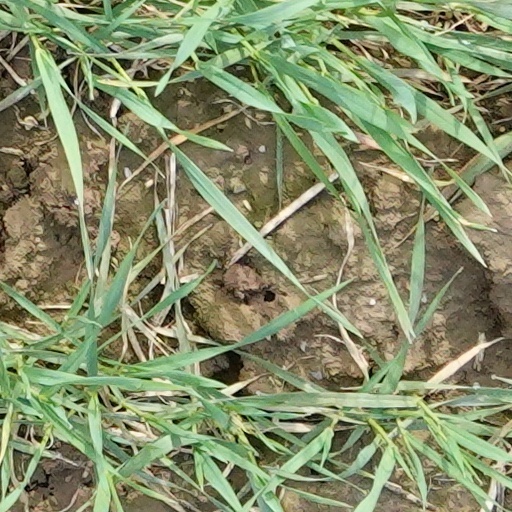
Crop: wheat